Andrew Moray

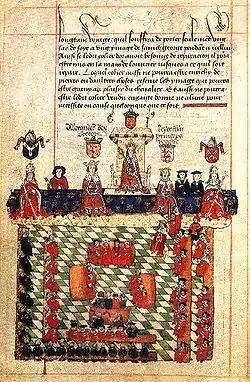
A depiction of a meeting of the English Parliament in 1278 in which King Alexander III is shown sitting at King Edward I's right

The Morays of Petty also had a presence in the Scottish medieval church. A forebear of Moray the younger, also named Andrew, was bishop of Moray early in the 13th century, and an uncle, David Murray, was in the closing years of the thirteenth century a rector of Bothwell church in central Scotland and a canon of Moray. He would subsequently be consecrated in the summer of 1299 as Bishop of Moray by Pope Boniface VIII, and become a vociferous supporter of King Robert I's kingship.